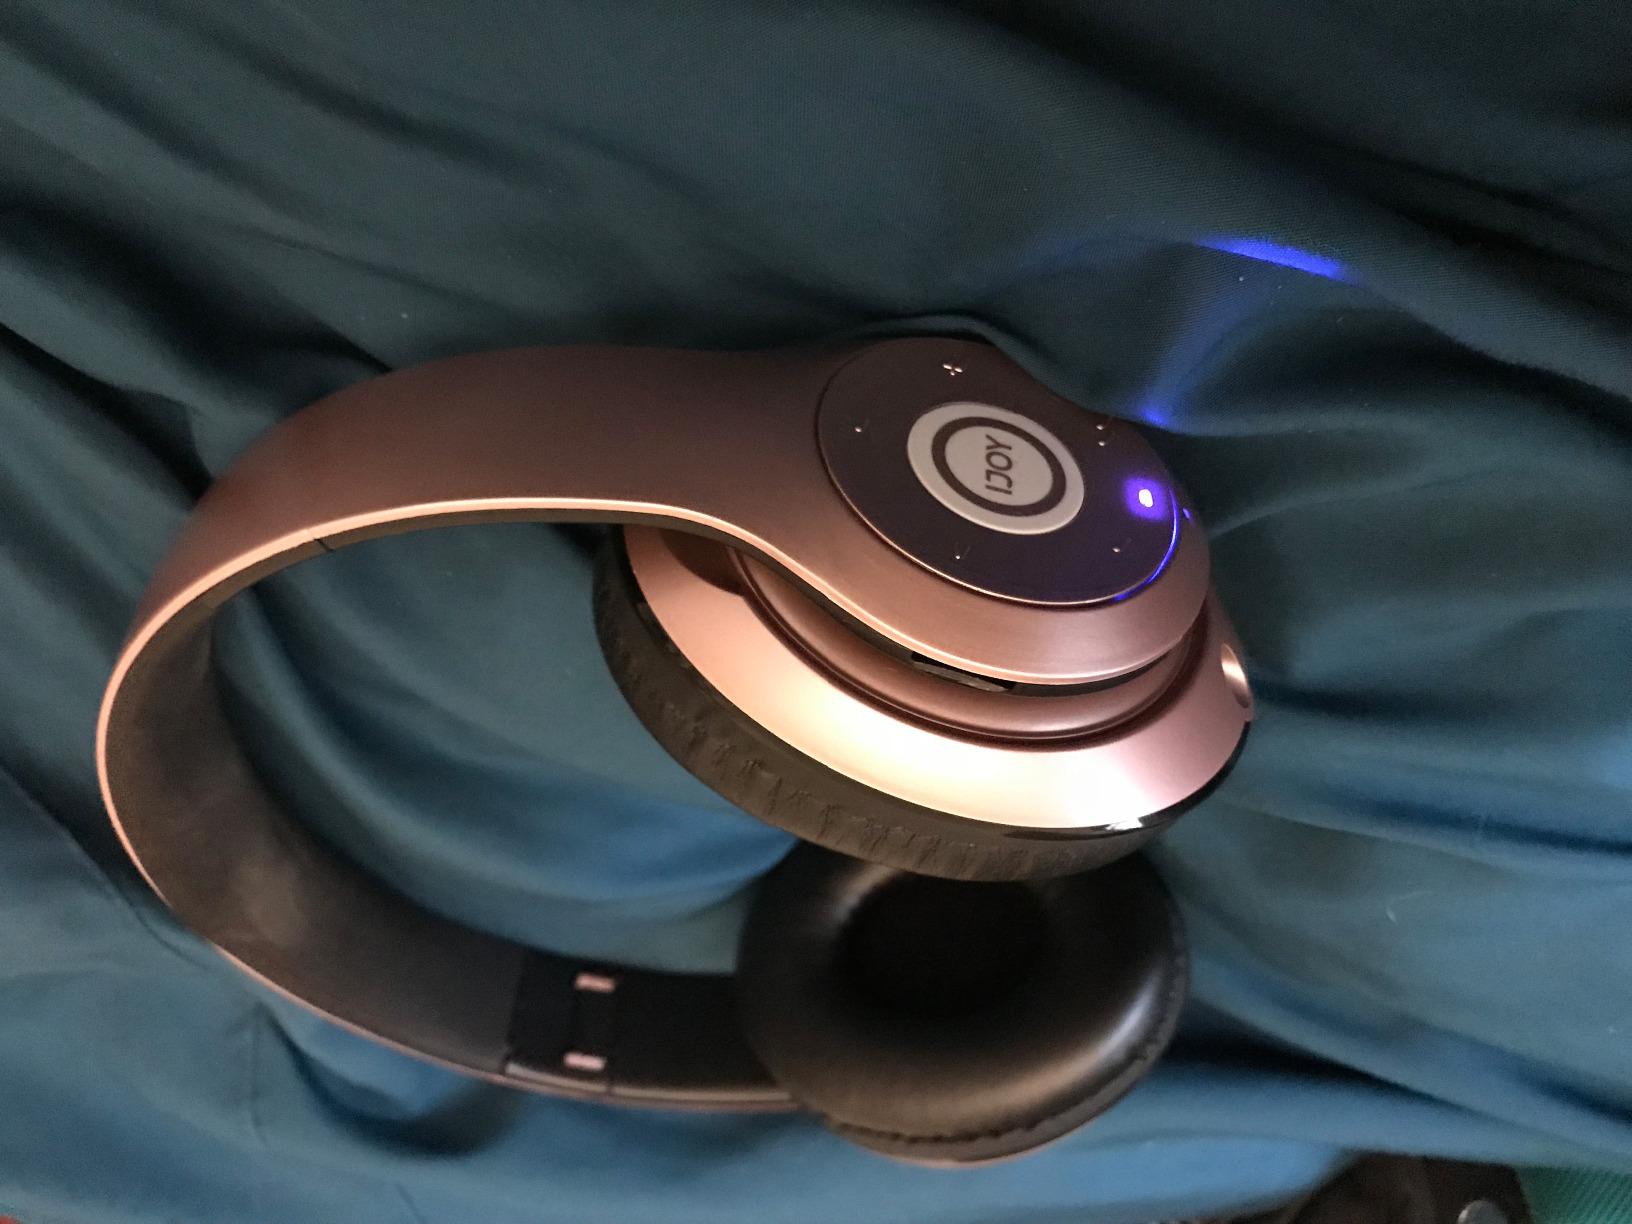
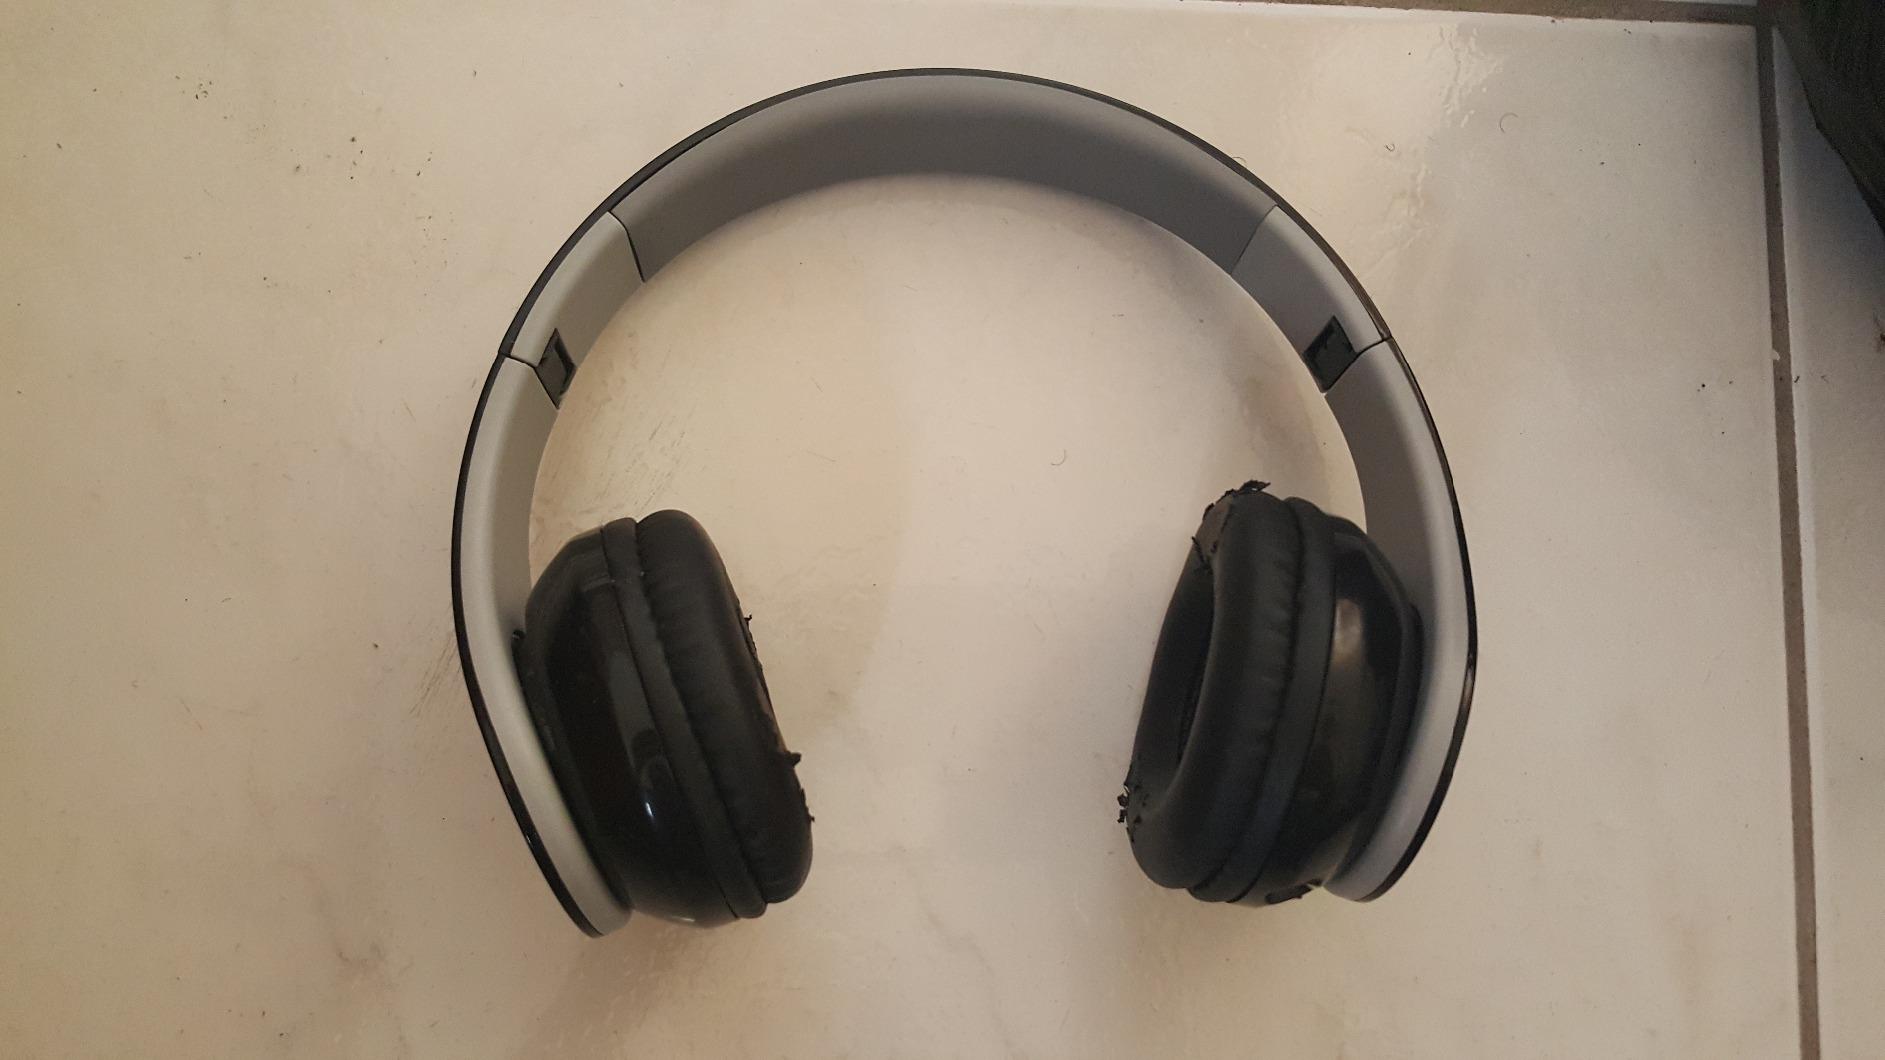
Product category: headphones
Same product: no